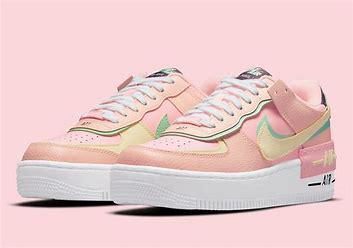
Brand: Nike
Model: Air Force 1 Shadow